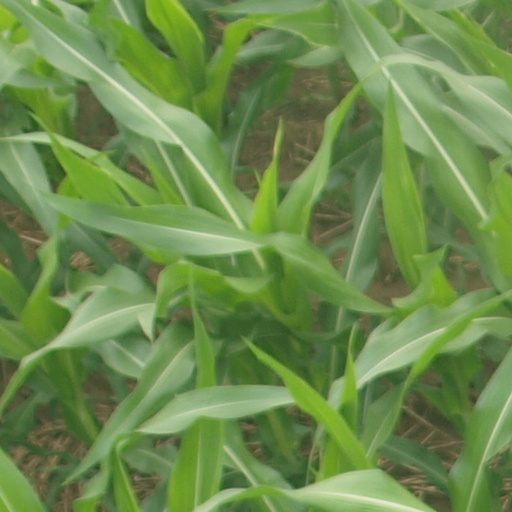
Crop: maize; corn